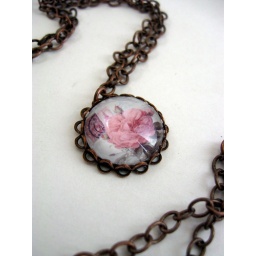
Vintage-look pink rose and French stamps necklace by Art &amp;amp; Clasp